Tim Scott

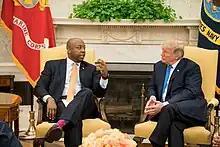
Scott with President Donald Trump in 2017

The House Republican Steering Committee appointed Scott to the Committee on Transportation and the Committee on Small Business. He was later appointed to the Committee on Rules and relinquished his other two assignments.